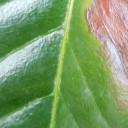
Label: Phoma